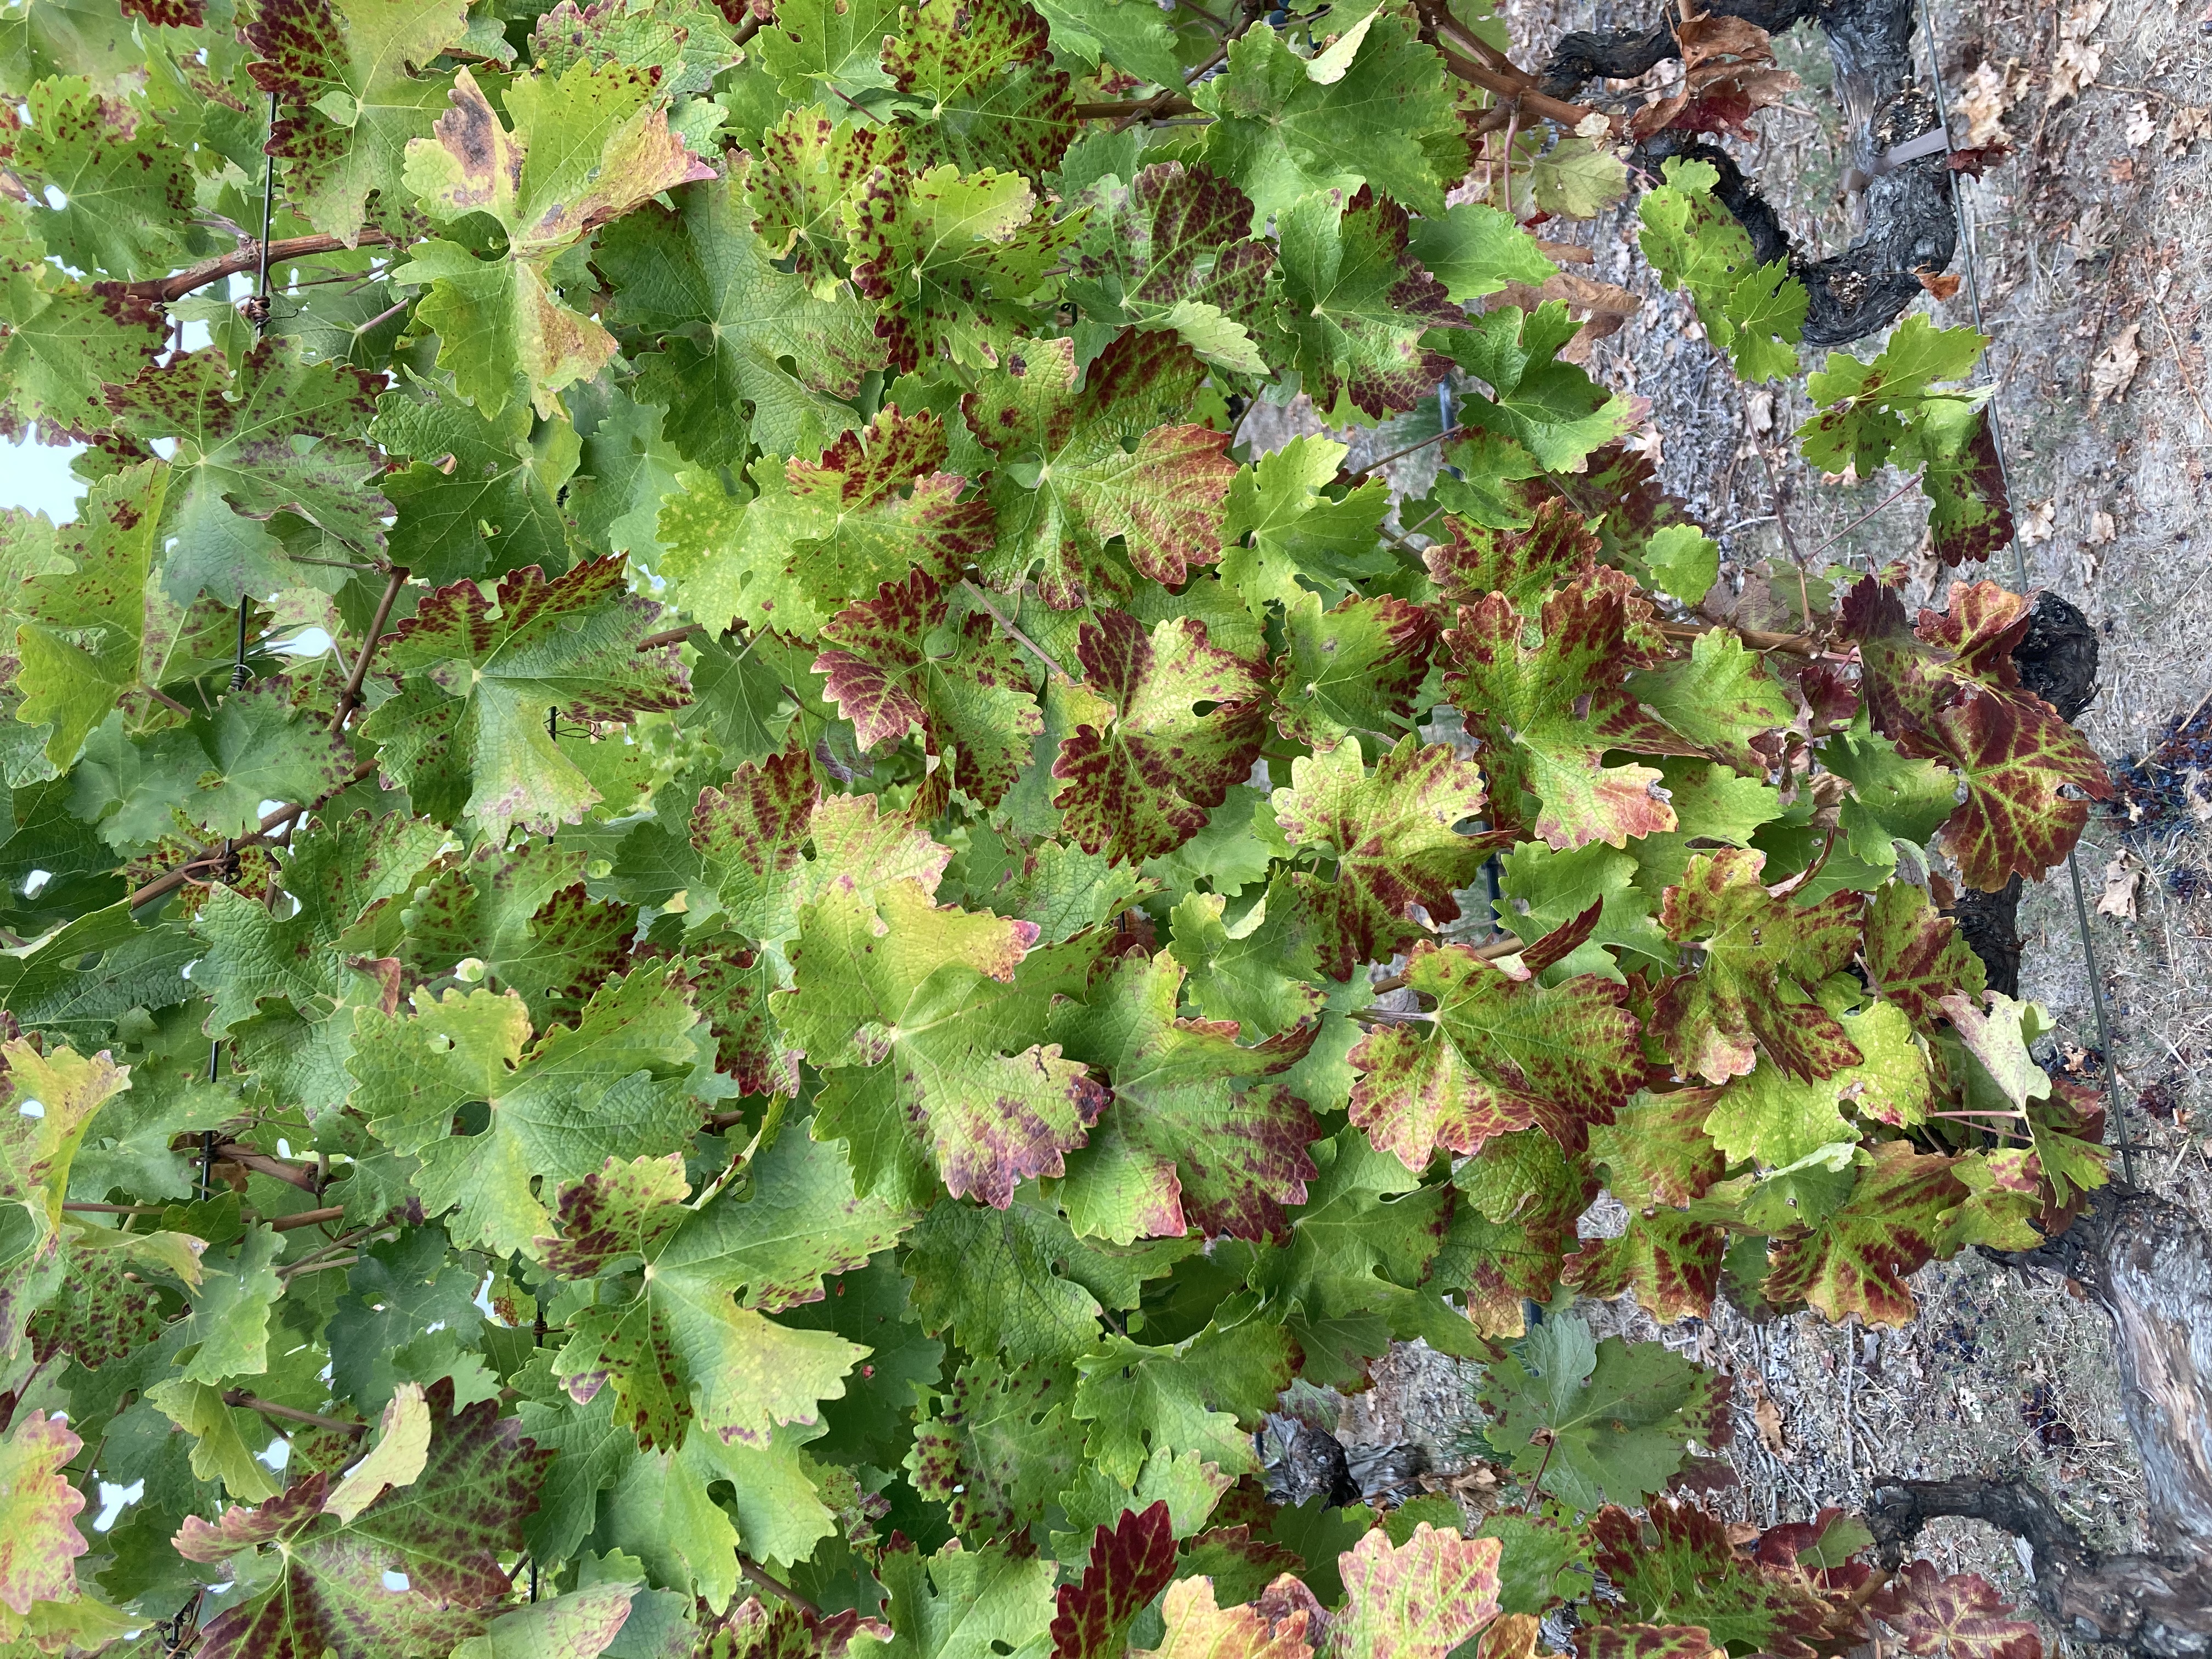
Label: Leafroll 3